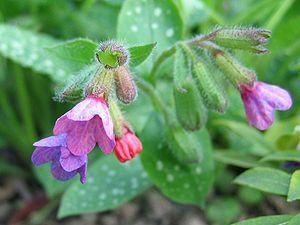
Cette liste de Tracheophyta de Bosnie-Herzégovine, ainsi que d’espèces introduites est un aperçu incomplet d’espèces de mousses, de fougères, de gymnospermes et d’angiospermes citées dans la littérature disponible en langues bosniaque, croate, serbe et serbo-croate. Cet aperçu n’inclue pas des espèces cultivées ni celles occasionnellement introduites.